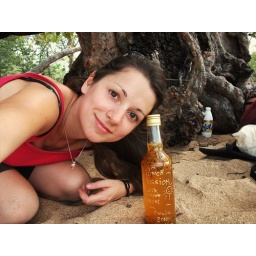
gwada home made passion fruit punch. at the beach in Deshaies